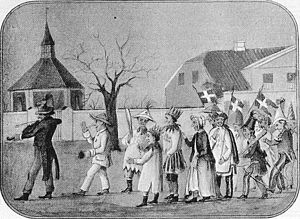
Frederiksberg Runddel / Omkring pladsen
Fastelavnsoptog på Fredriksberg Runddel.
Fastelavnsoptog fra omkring midten af 1800-tallet på Frederiksberg Runddel.Русский: Карнавальное шествие в Дании. XIX век.
Frederiksberg Runddel er en plads foran hovedindgangen til Frederiksberg Have, for enden af Frederiksberg Allé i Frederiksberg i København.